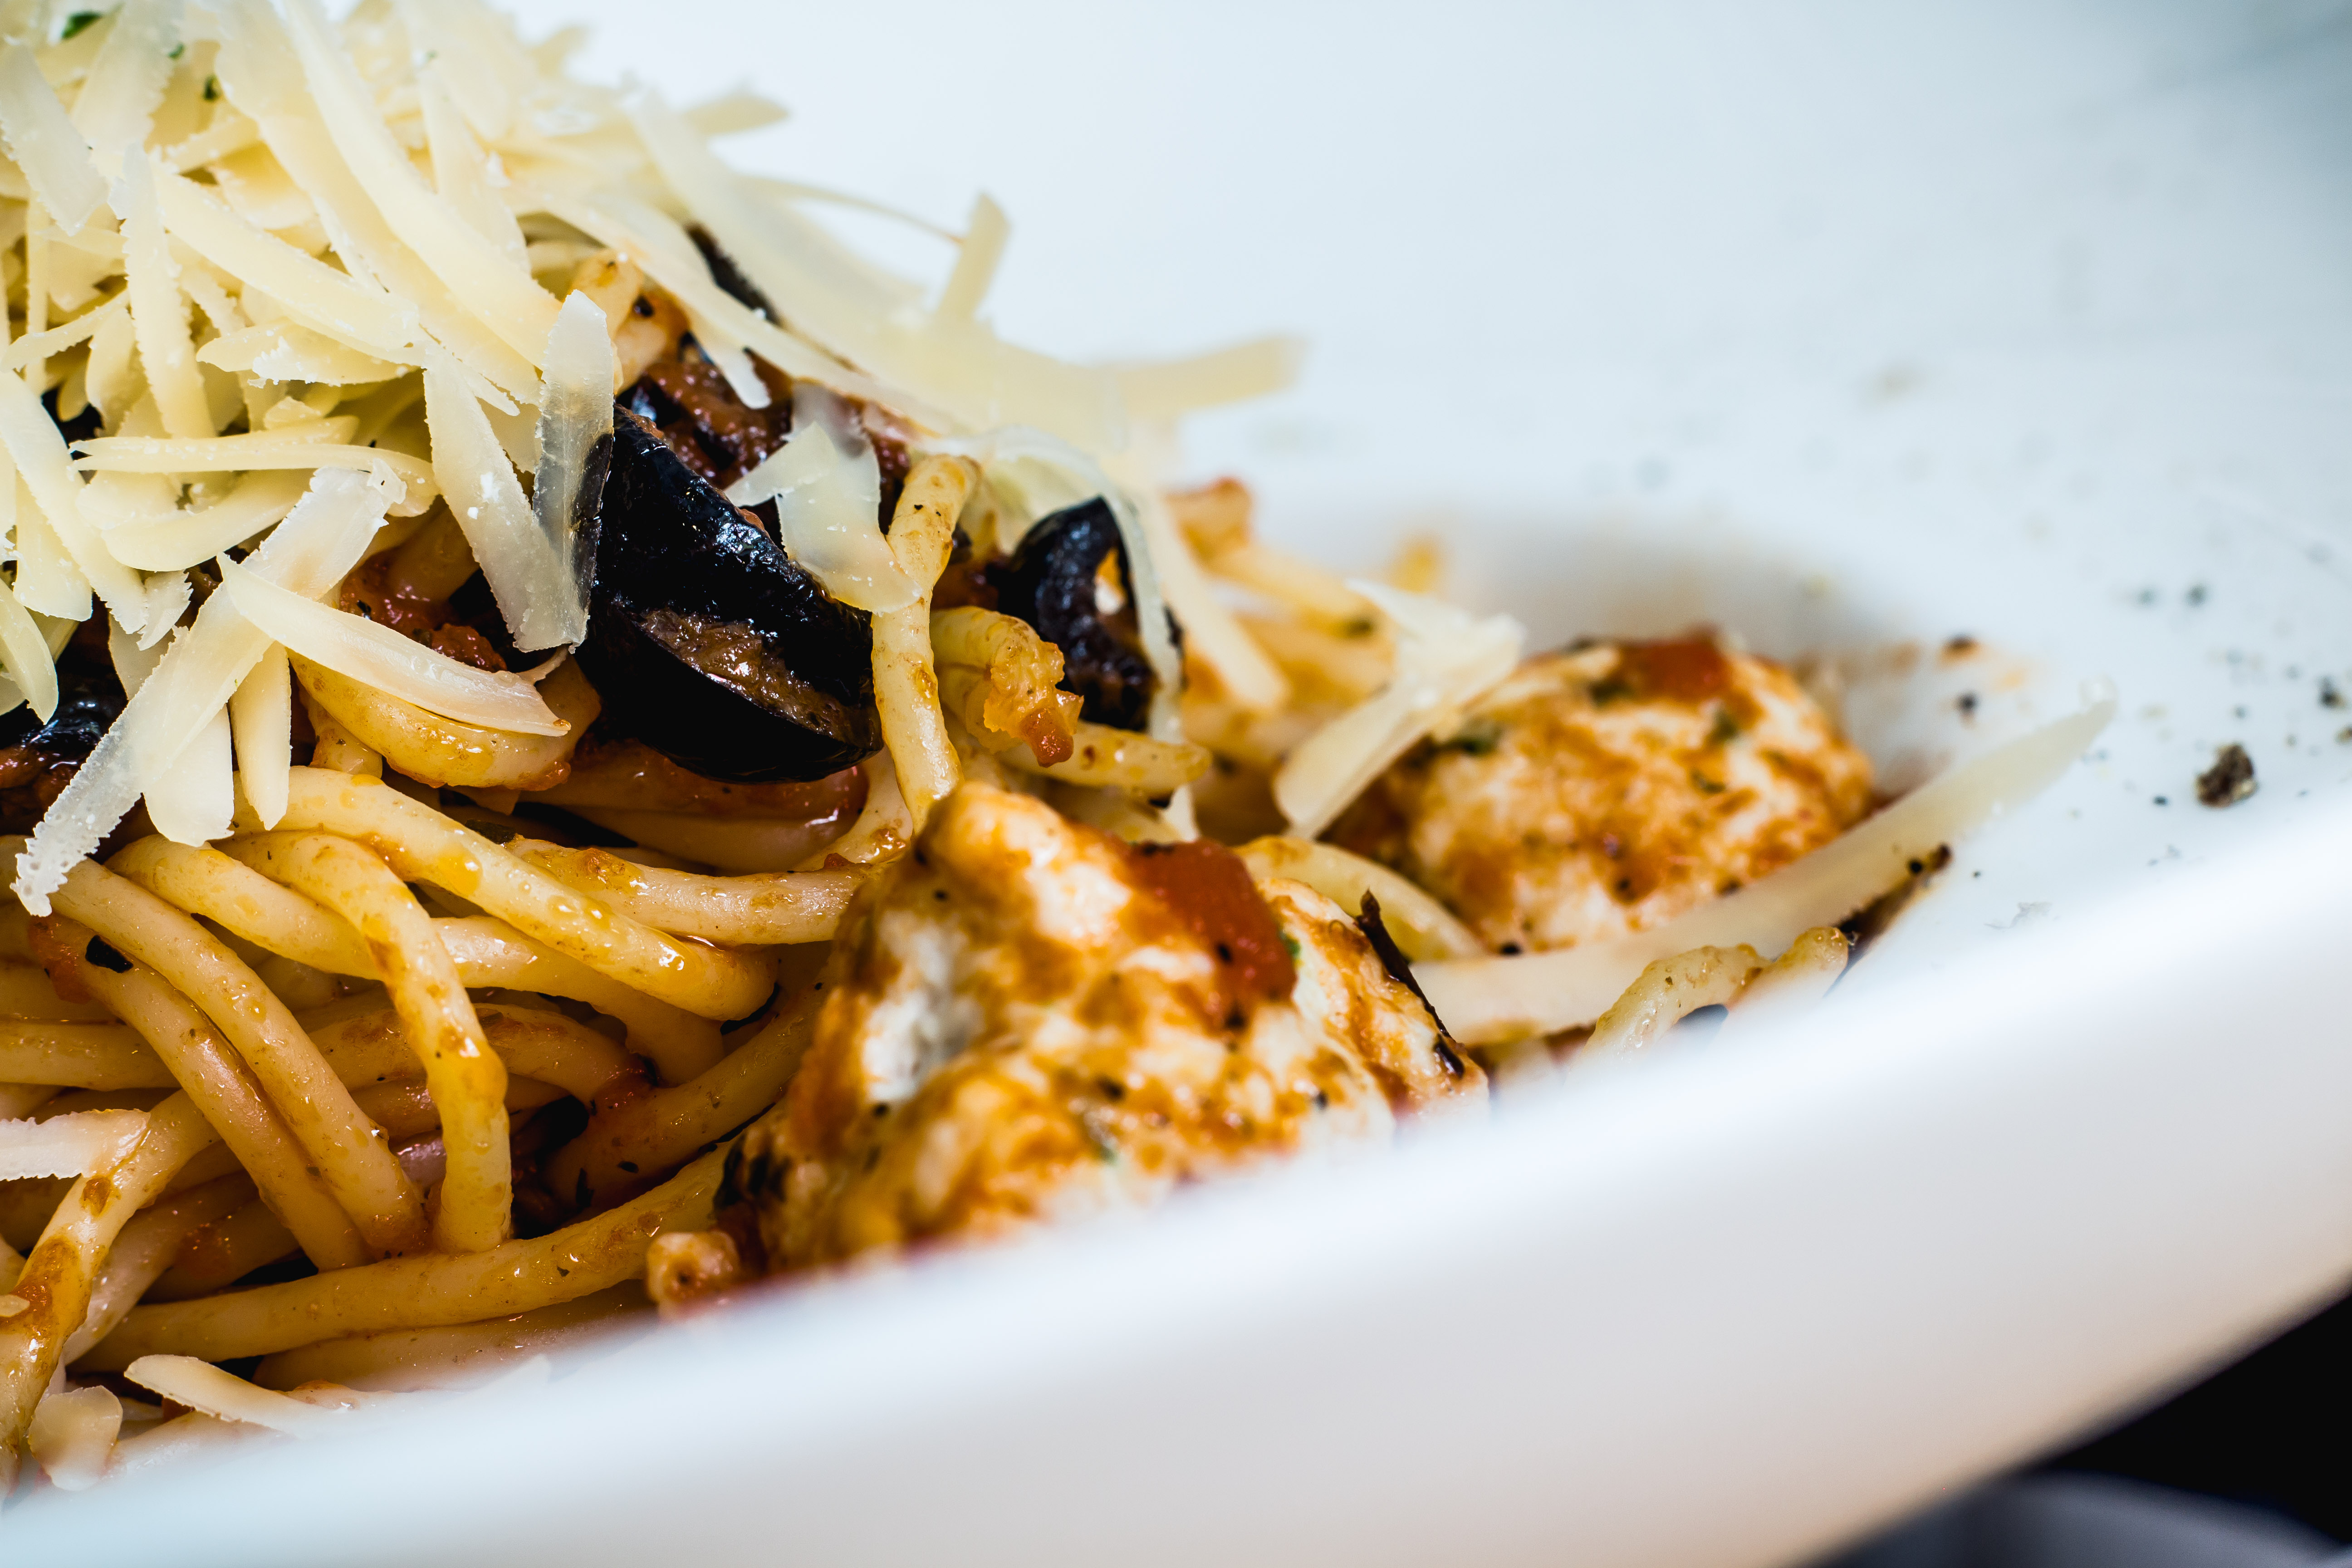
food, al dente, ingredient, rice noodles, recipe, staple food, noodle, tableware, cuisine, dish, chinese noodles, bigoli, produce, shirataki noodles, spaghetti, Hot dry noodles, vegetable, chow mein, pancit, comfort food, yi mein, capellini, pici, spaghetti aglio e olio, steamed rice, fried noodles, lo mein, junk food, Stringozzi, bowl, side dish, fast food, italian food, french fries, namul, clam sauce, pasta, Hijiki, chopsticks, meat, lamian, chinese food, japanese cuisine, thai food, la carte food, Burmese food, Korean chinese cuisine, vermicelli, condiment, yakisoba, mixture, leaf vegetable, Scialatelli, vegetarian food, okinawan cuisine, sprouting